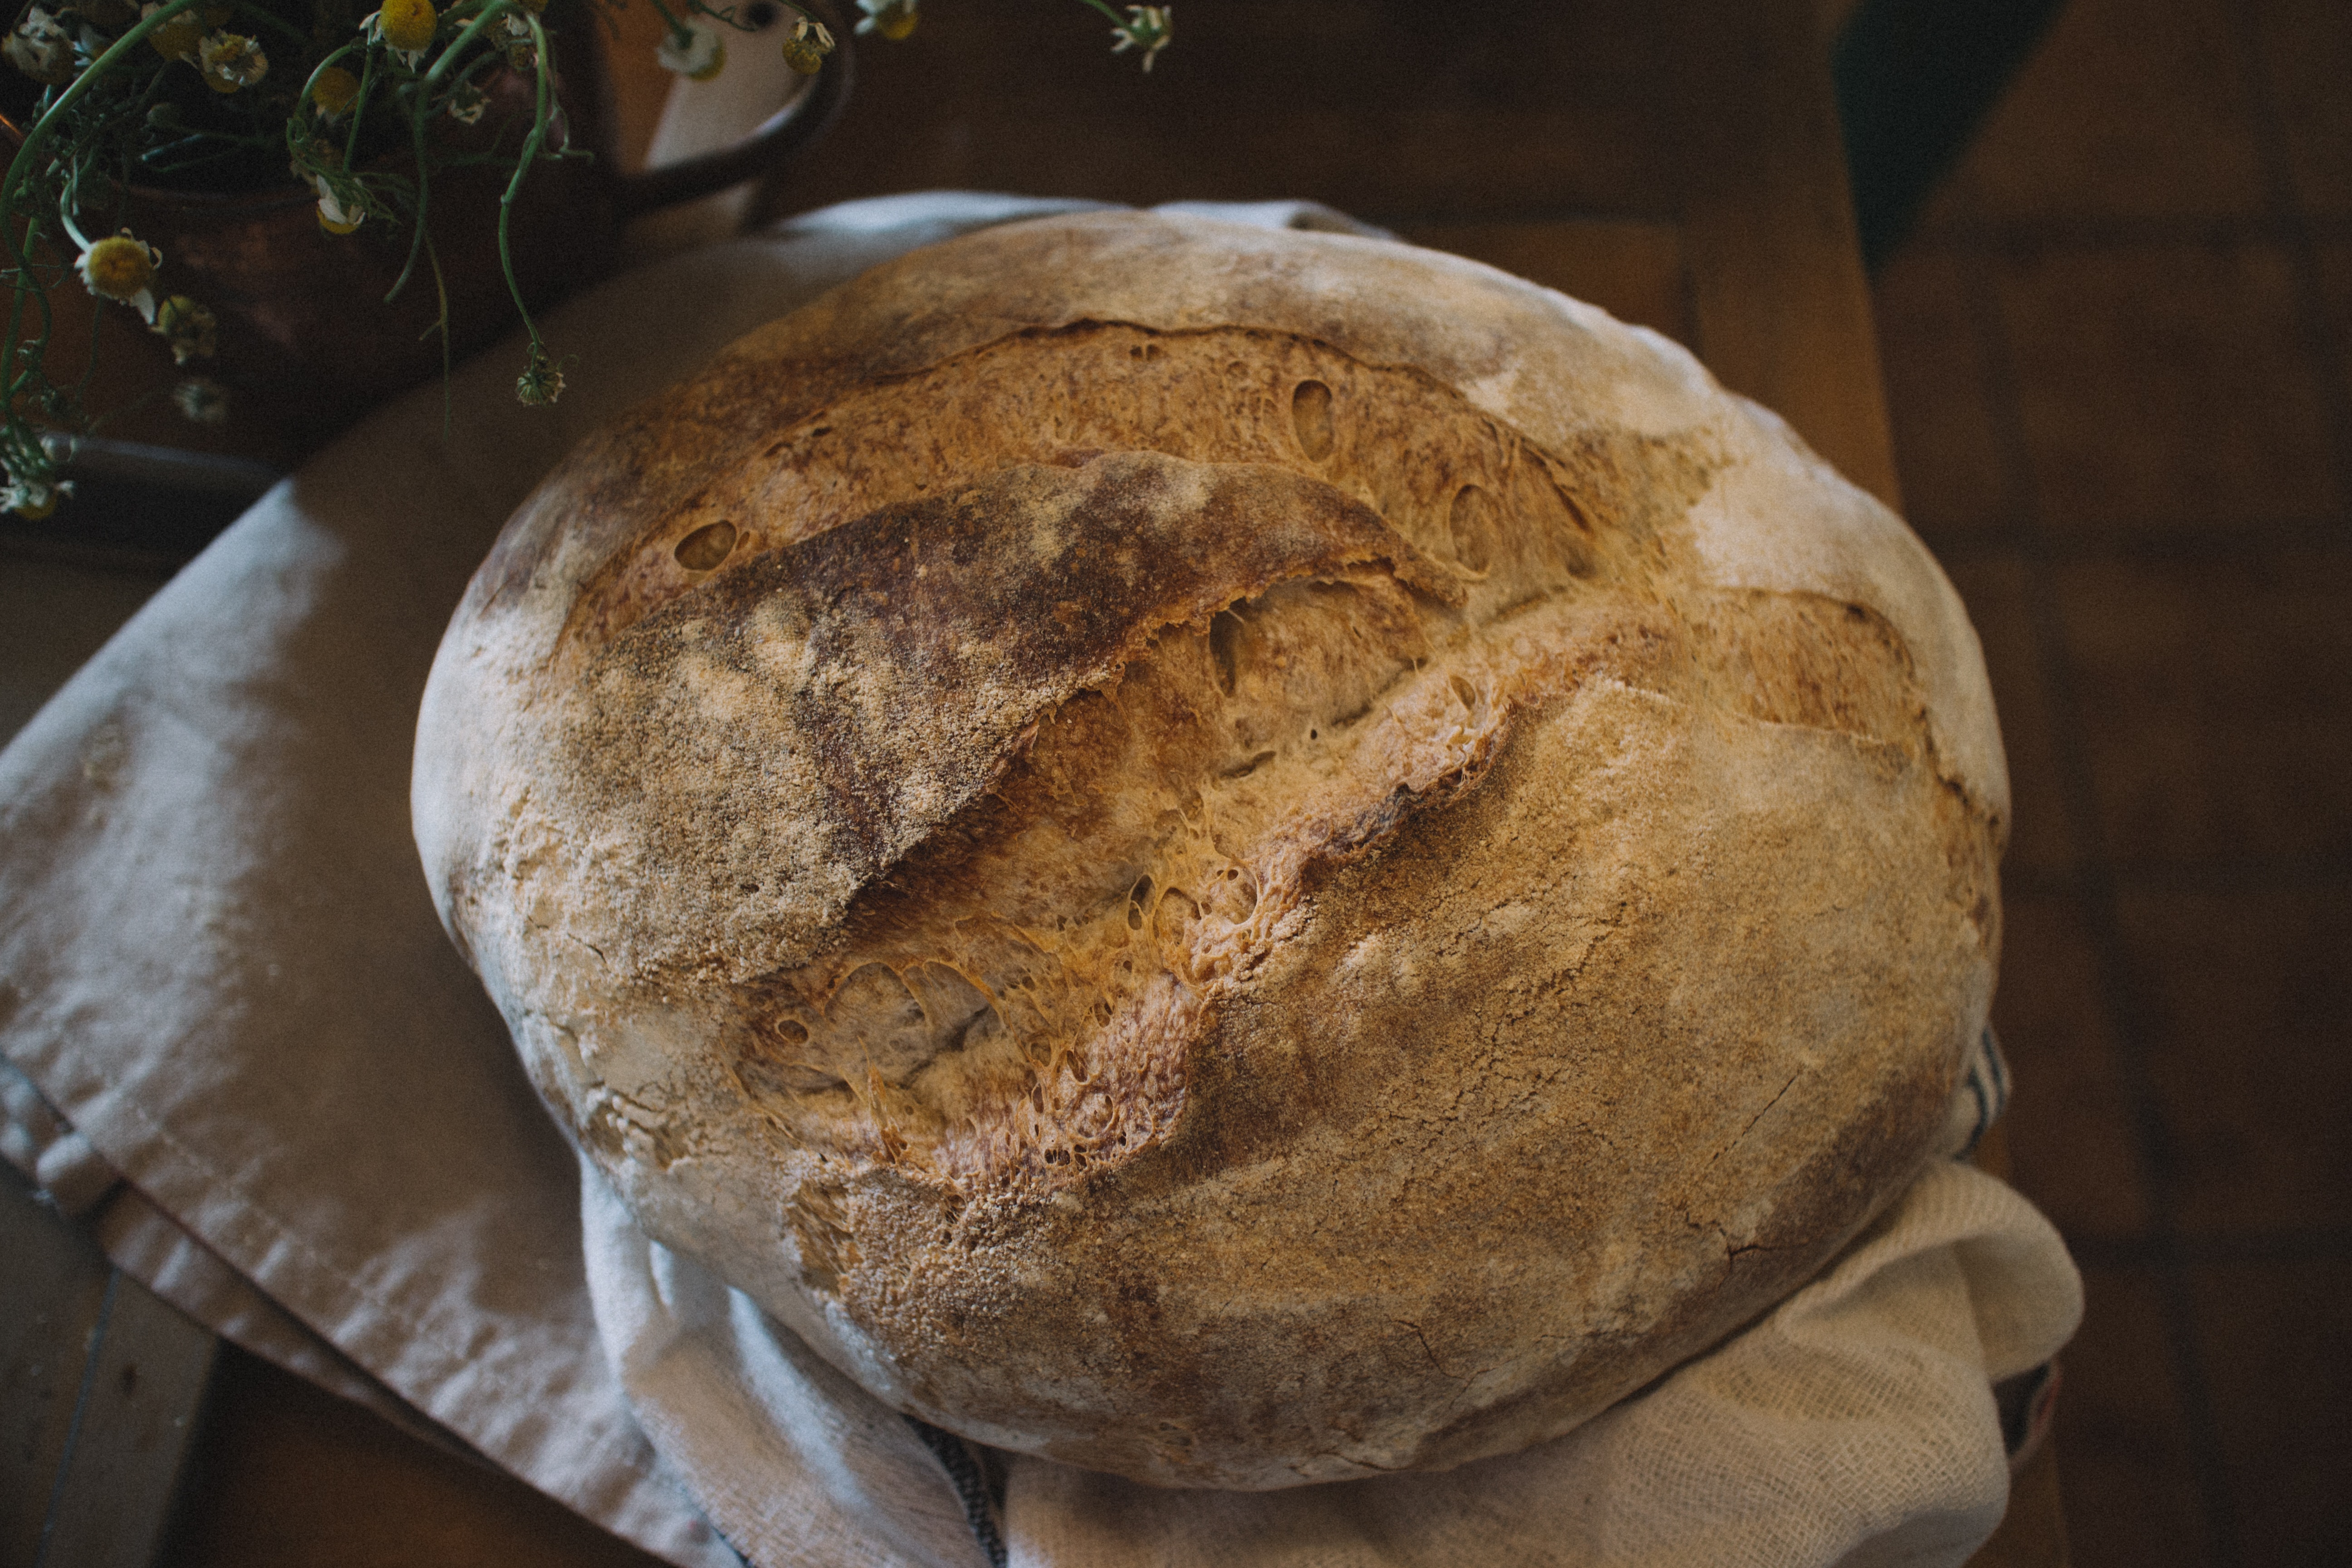
damper, bread, potato bread, soda bread, sourdough, food, cuisine, biga, dish, whole wheat bread, rye bread, ingredient, hard dough bread, baking, baked goods, loaf, vegetarian food, whole grain, mediterranean food